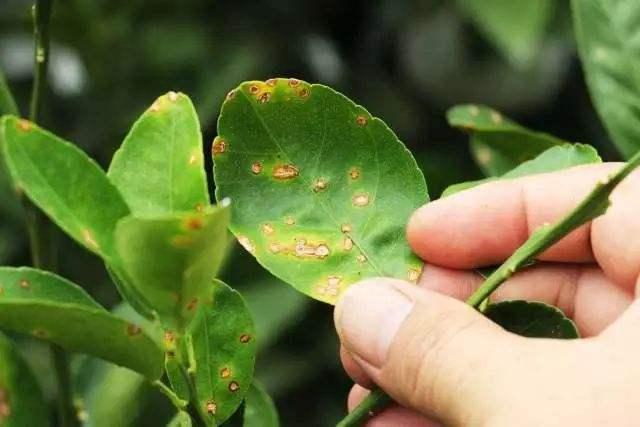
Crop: unknown
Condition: citrus_citrus_canker